Hautecourt-Romanèche

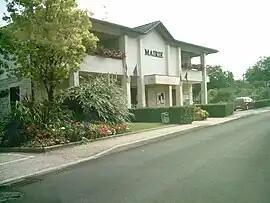
Town hall

Hautecourt-Romanèche is a commune in the Ain department in eastern France. It was created in 1973 by the merger of two former communes: Hautecourt and Romanèche.